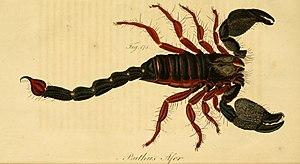
Heterometrus swammerdami est une espèce de scorpions de la famille des Scorpionidae.